Seventy-four (ship)

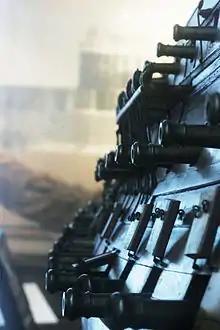
Broadside of a French 74-gun ship from 1755 (1/24th scale model)

The 74-gun ship carried 28 (24-pounders – to 36-pounders) on the lower gun deck, 28–30 (18 – to 24-pounders) on the upper gun deck, and 14–18 (6 – to 12-pounders) on the upper works. Crew size was around 500 to 750 men depending on design, circumstances and nationality, with British ships tending to have smaller crews than other navies. The French had large and small seventy-fours, called "grand modèle" and "petit modèle", the waterline length of a "grand modèle" seventy-four could be up to 182 feet. This was copied by the Royal Navy in about two dozen such ships of its own, such as where they were known as Large, while the other seventy-fours built to be between were known as Common.